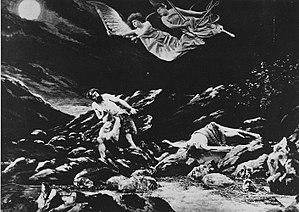
La Civilisation à travers les âges est un film muet de Georges Méliès sorti en 1908.